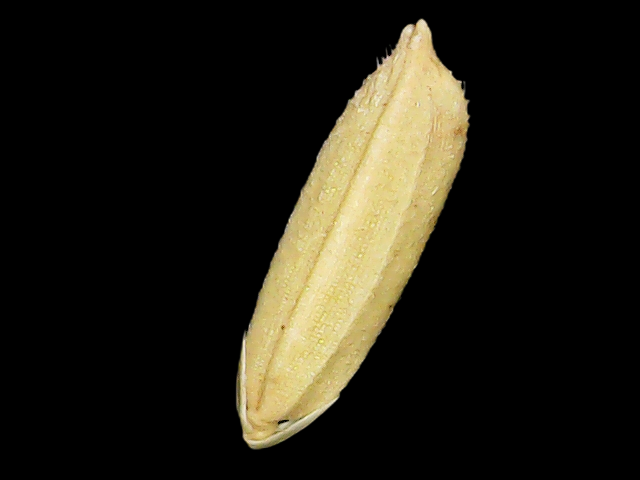
Rice variety: Bd30